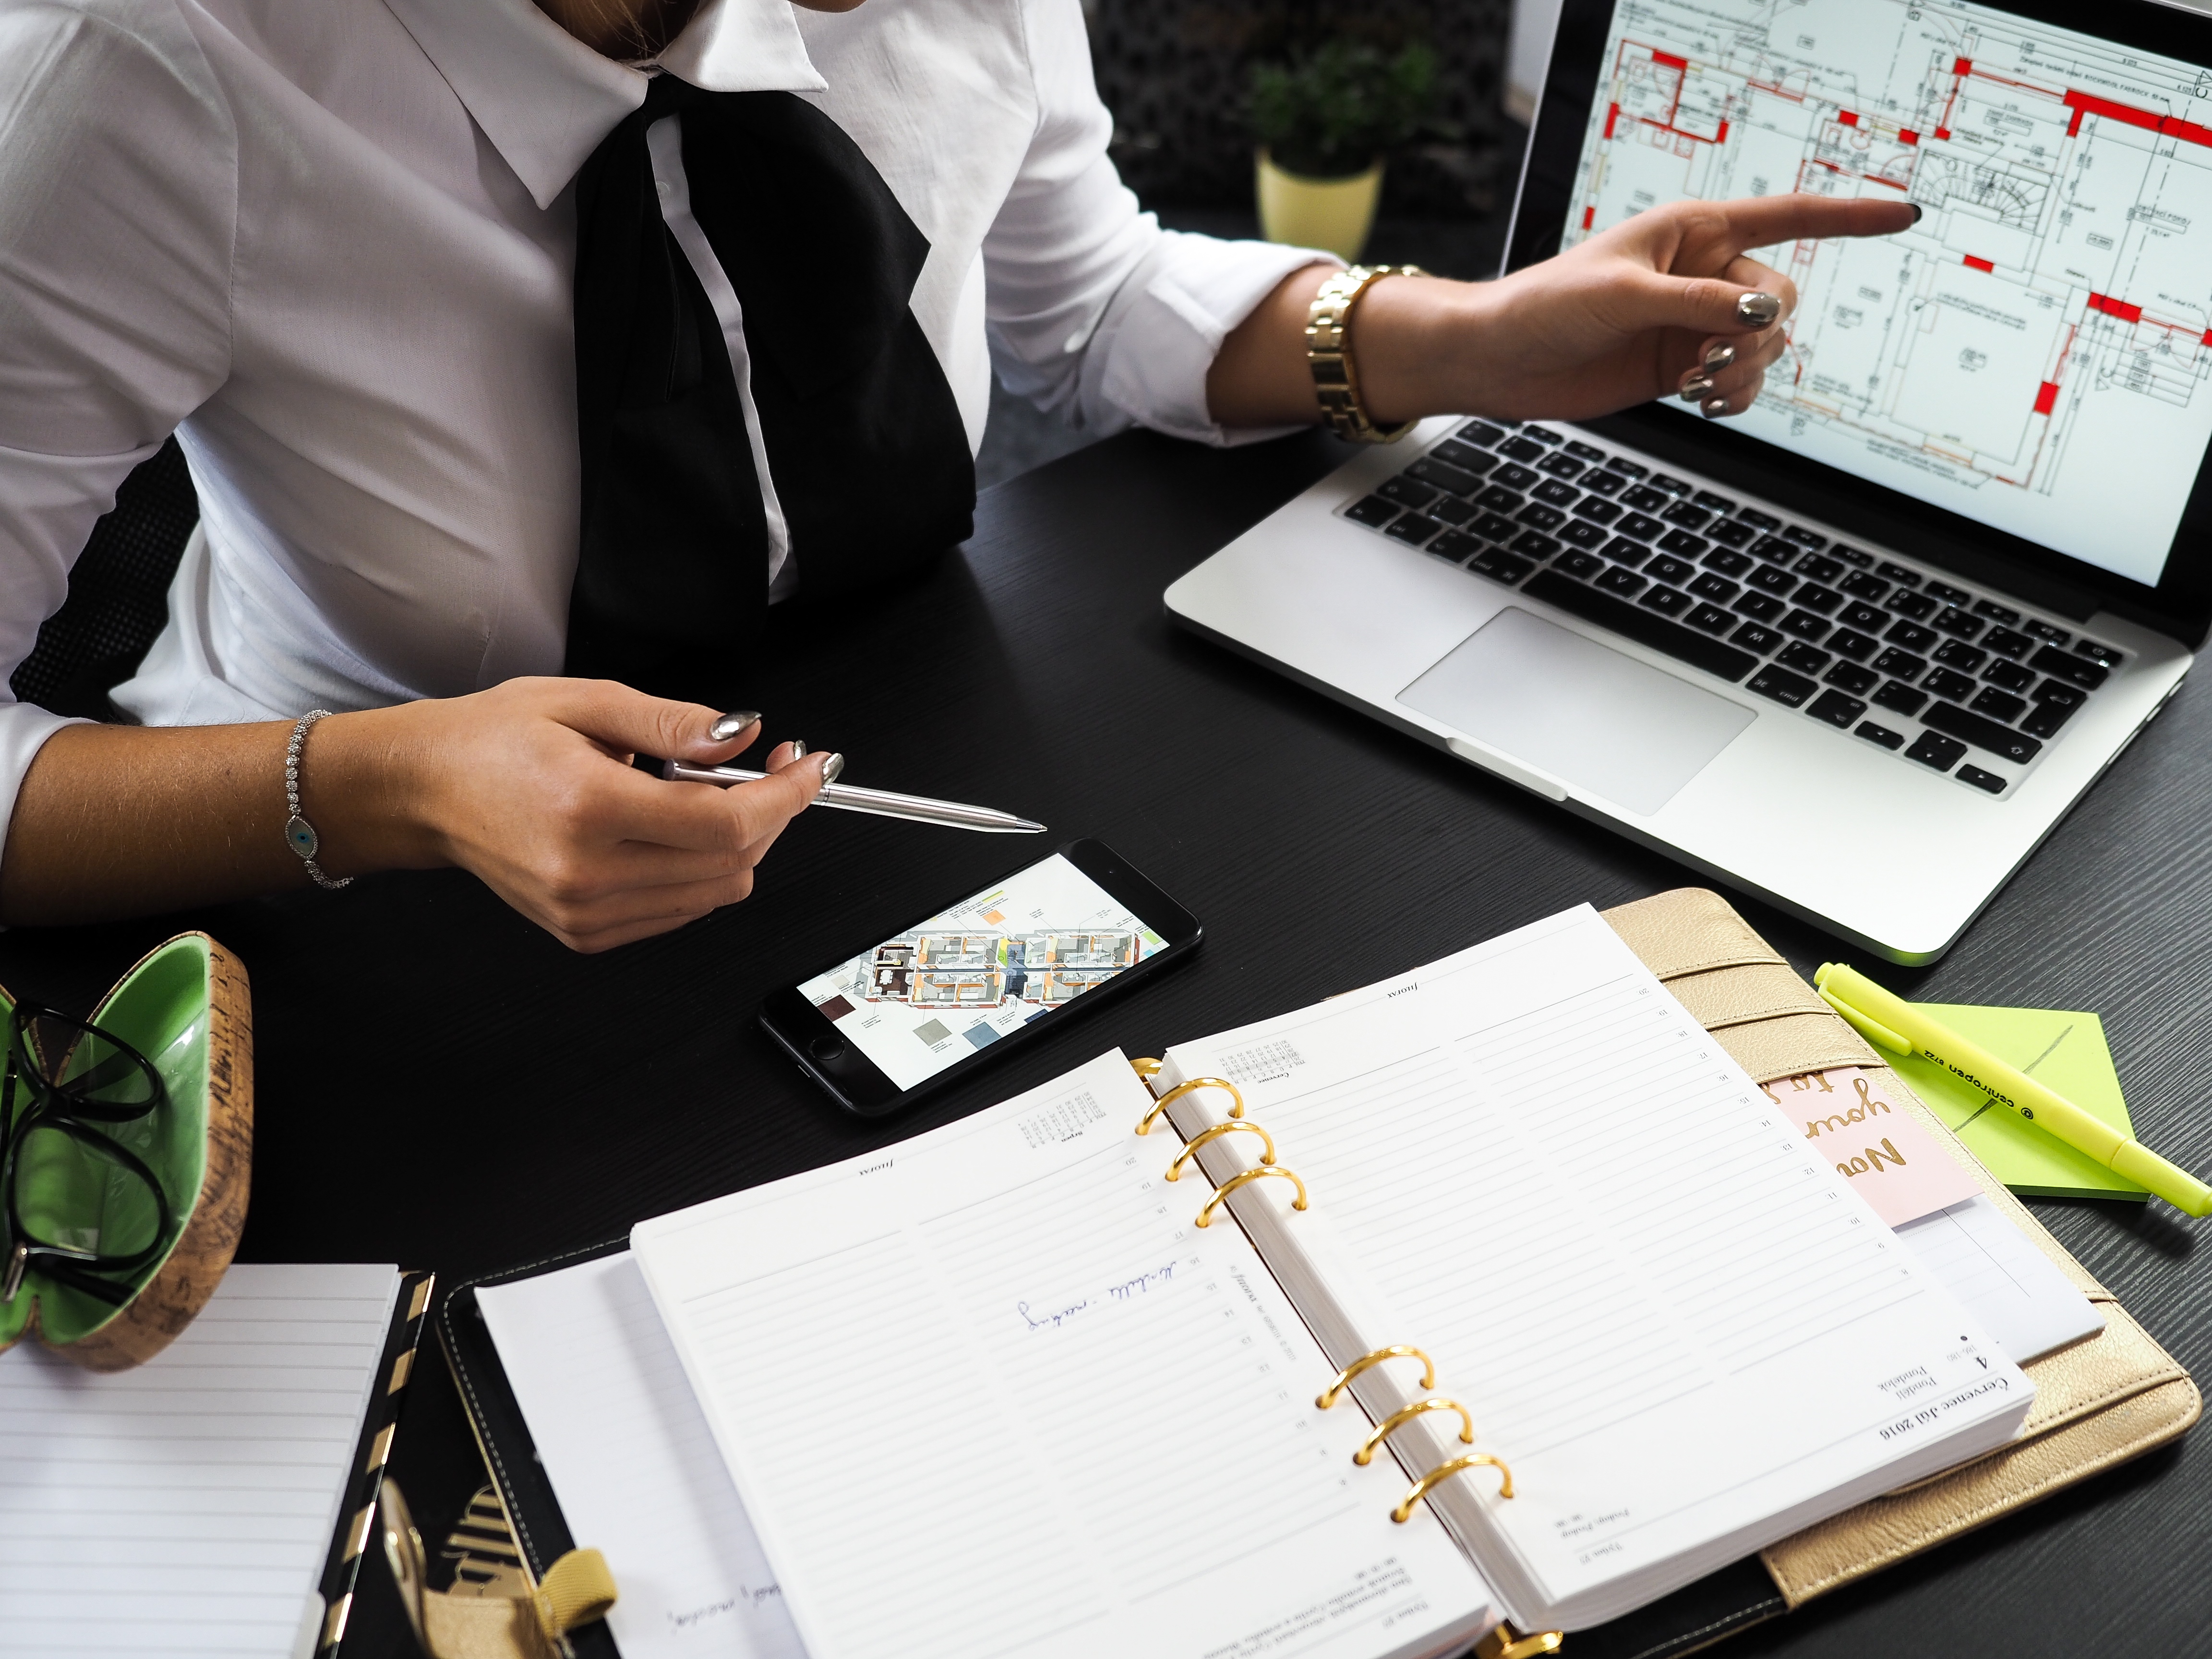
design, hand, finger, eyewear, font, games, job, brand, paper